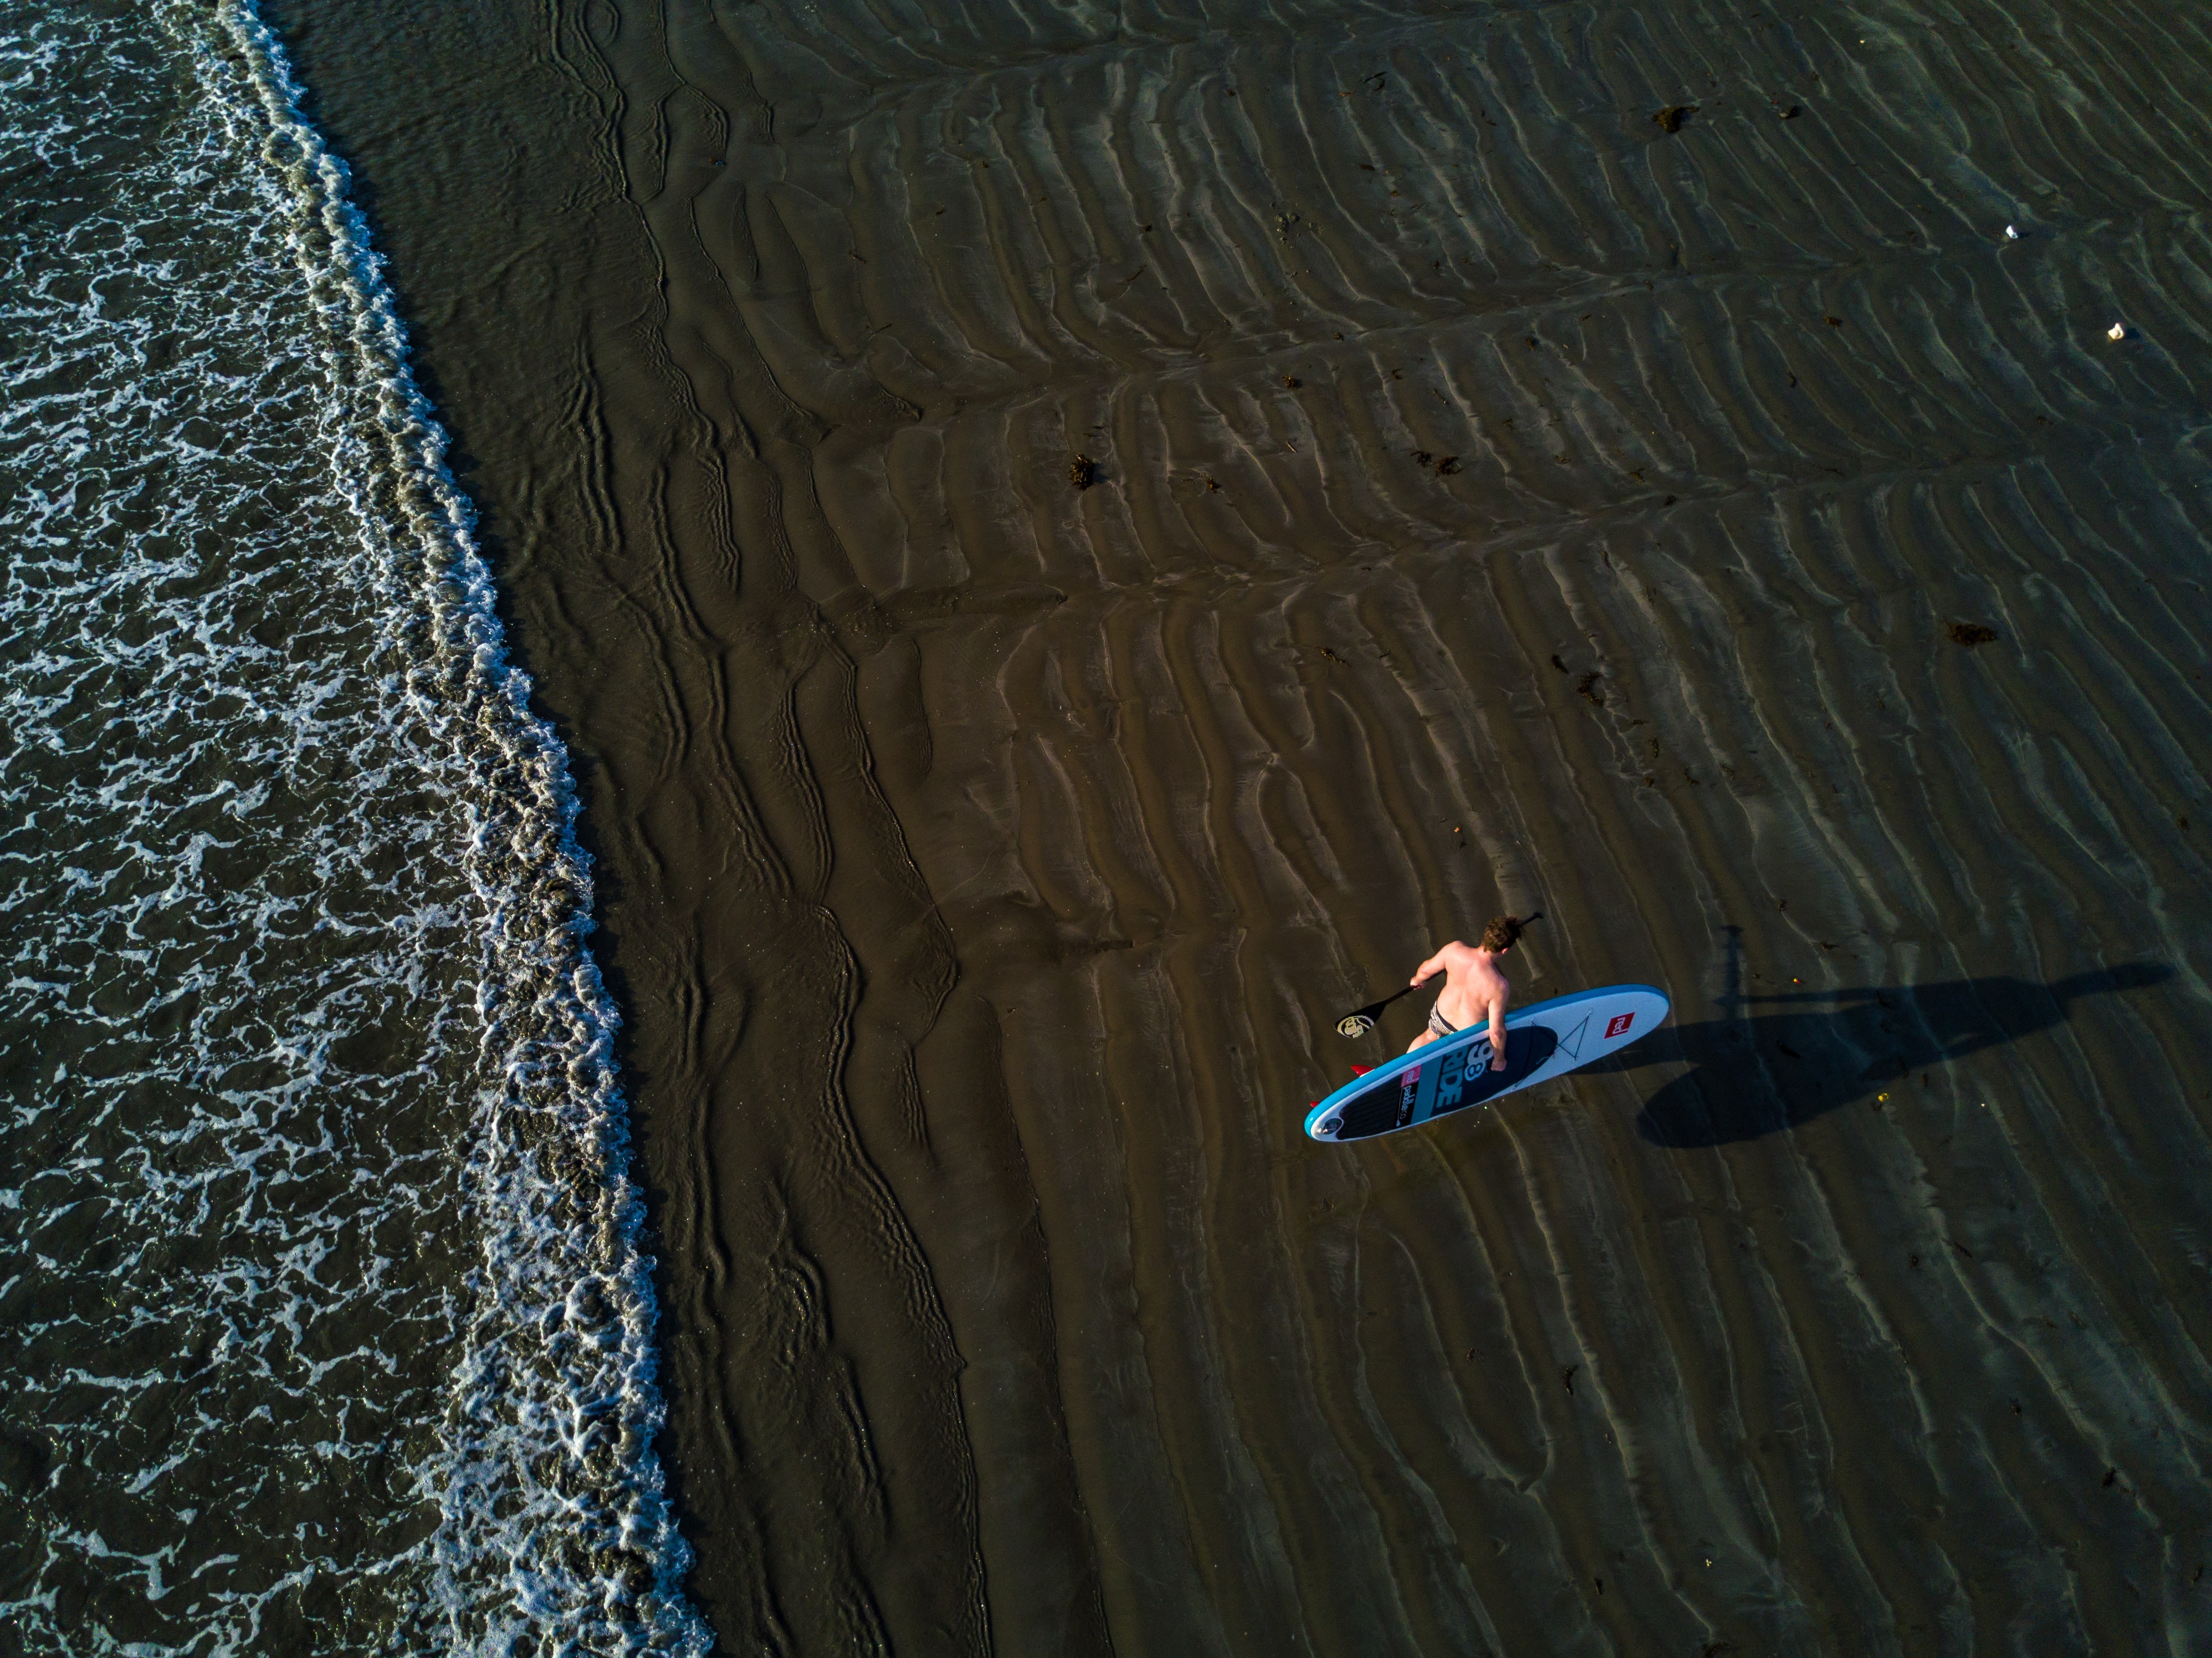
blue, photography, space, wood, world